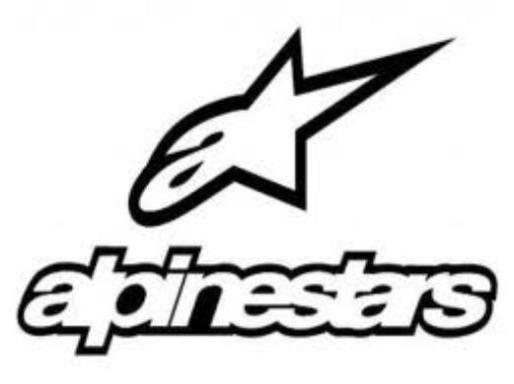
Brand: alpinestars-2
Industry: Clothes